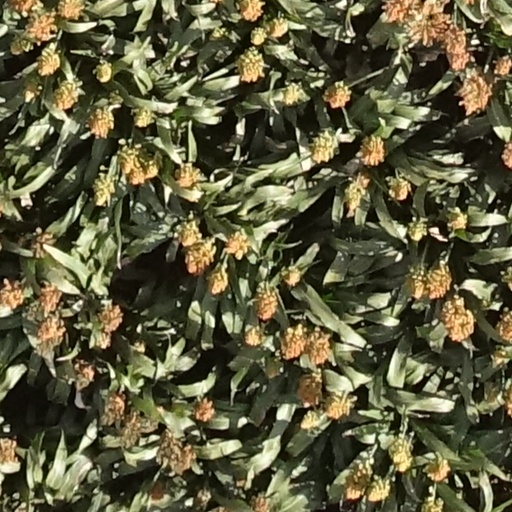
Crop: sorghum